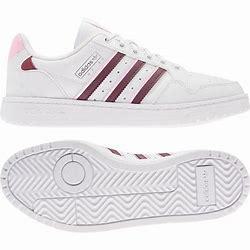
Brand: Adidas
Model: NY 90